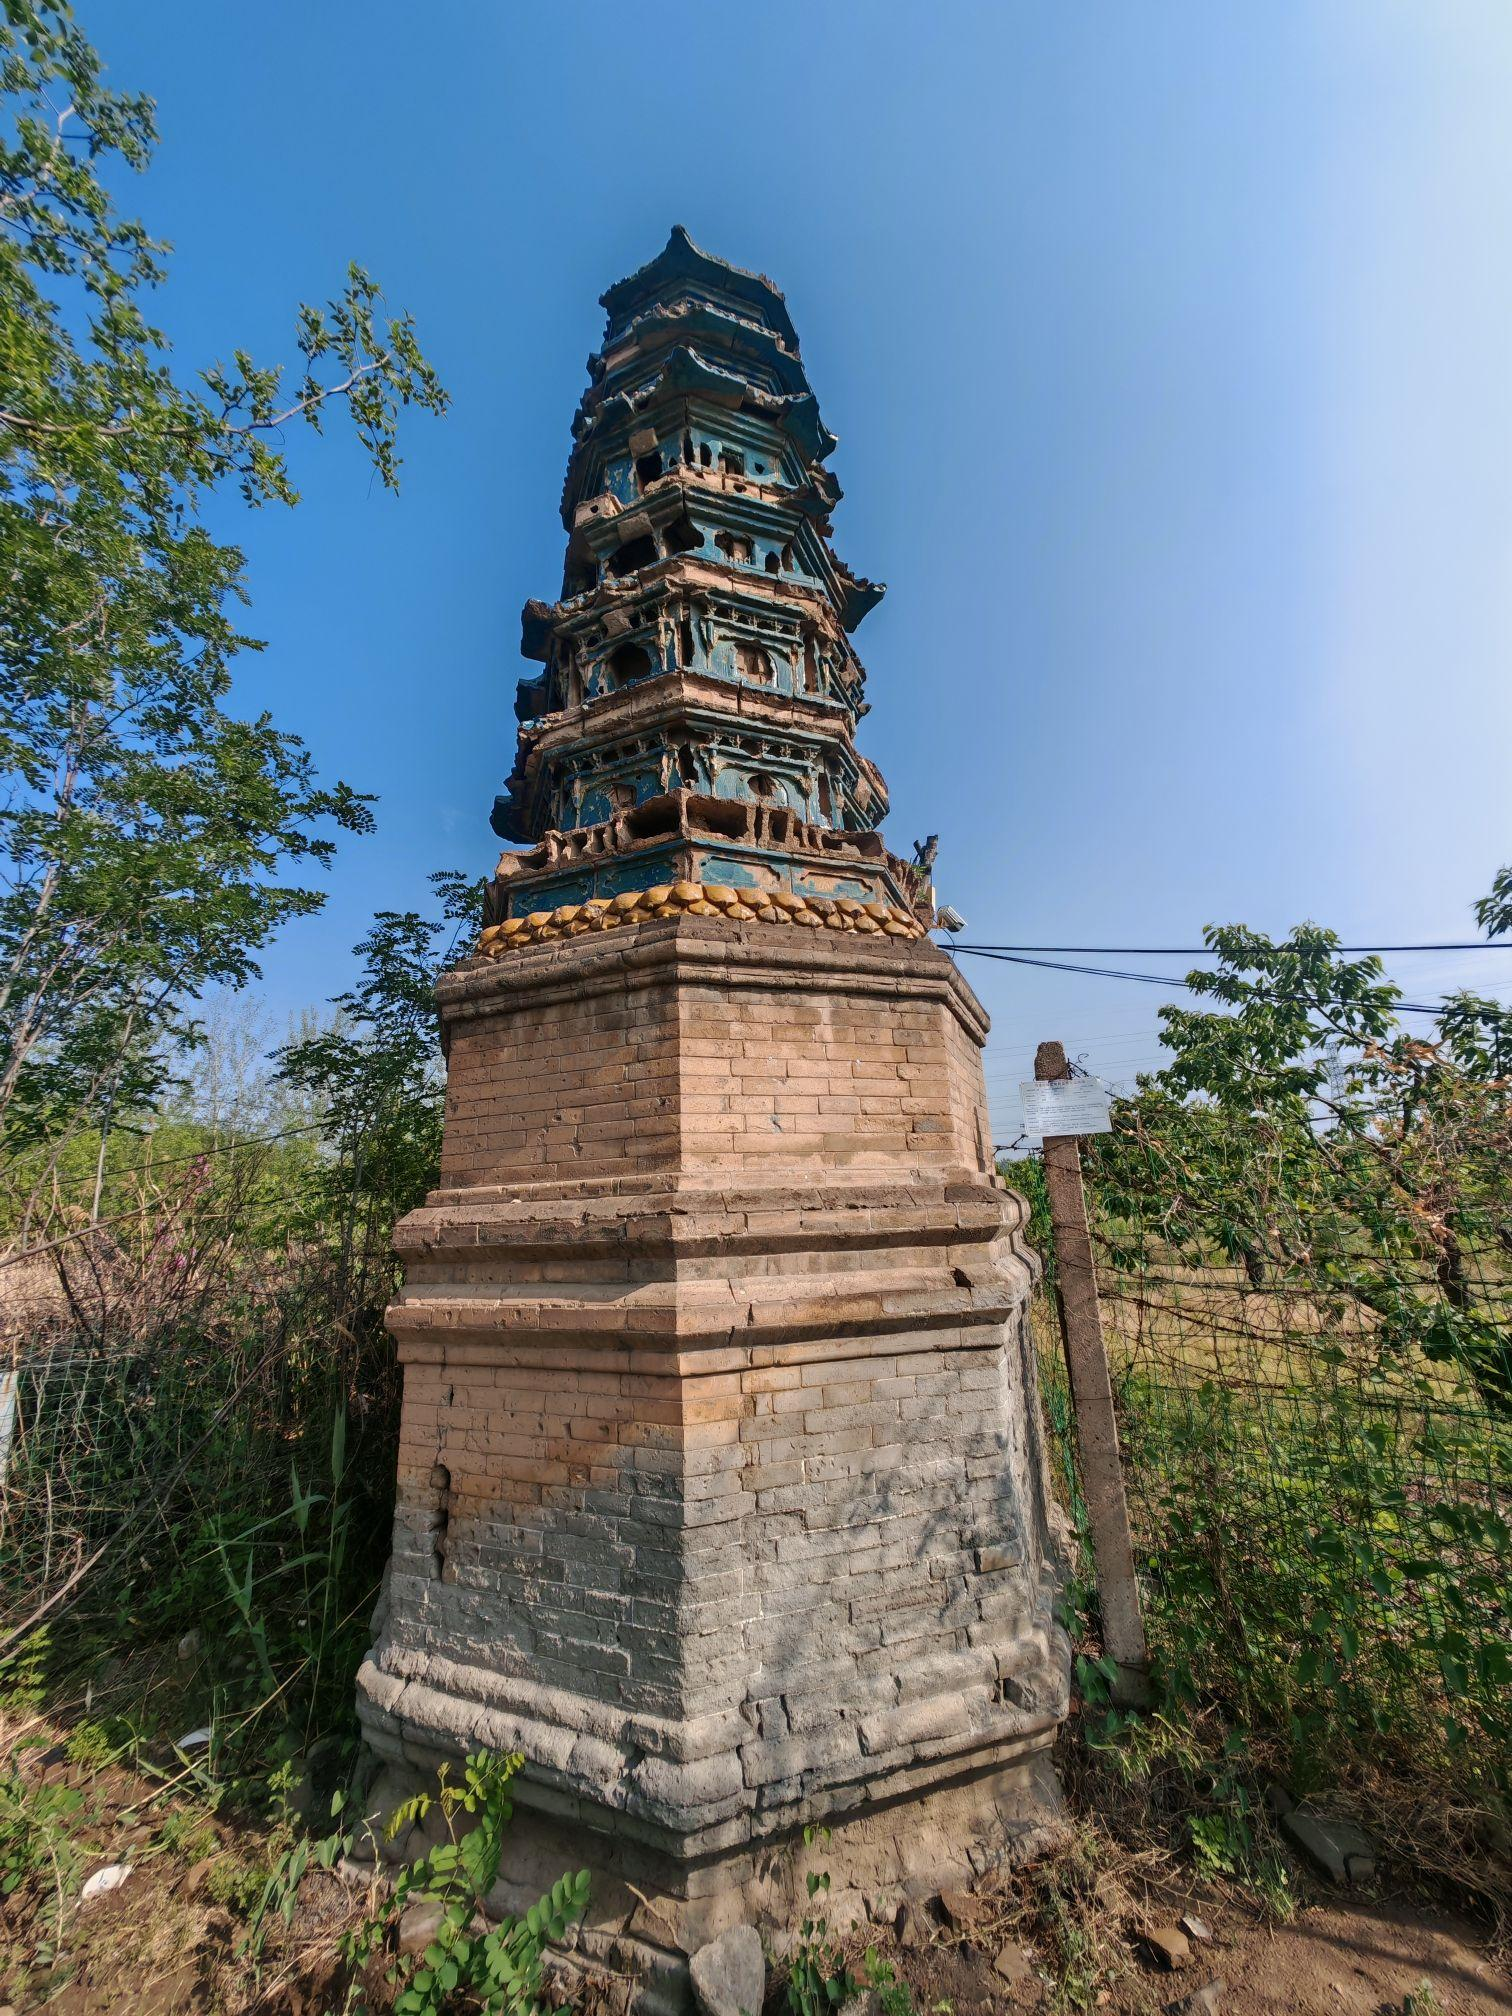
地标名称：志村琉璃塔
所在城市：晋中市·榆次区